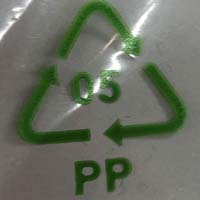
Plastic recycling code class: 5_polypropylene_PP